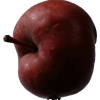
Label: Apple 18